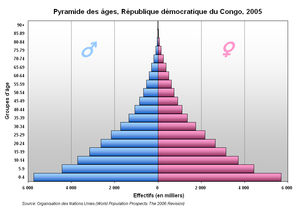
Pyramide des âges, République démocratique du Congo, 2005
Cet article contient des statistiques sur la démographie de la république démocratique du Congo. La population est caractérisée par l'importance de sa jeunesse, 60 % des habitants ont moins de 20 ans. Elle est estimée à 85 026 000 habitants en 2014.